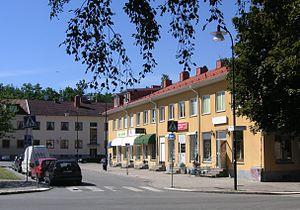
Norra Ängby est un quartier de la banlieue ouest de Stockholm, situé à une dizaine de kilomètres du centre de la capitale suédoise. C'est une cité-jardin, qui a été créée dans les années 1930.